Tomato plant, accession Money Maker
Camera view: tilt-top (135 deg); turntable rotation: 210 degrees
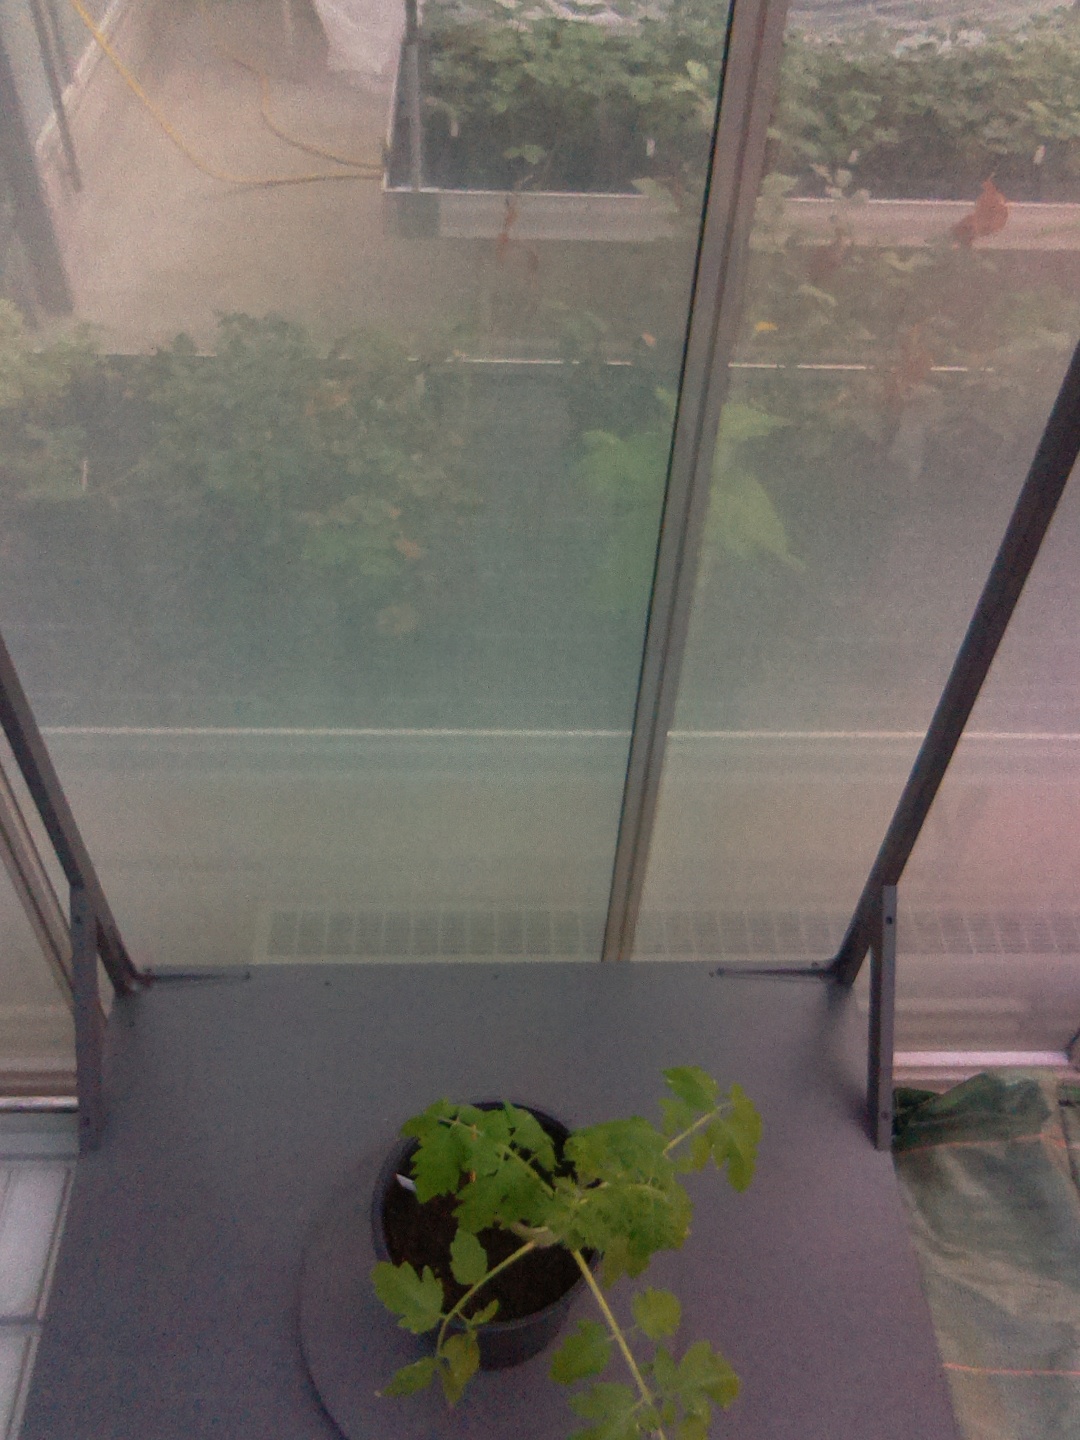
BBCH growth stage 13: 6 of true leaves visible